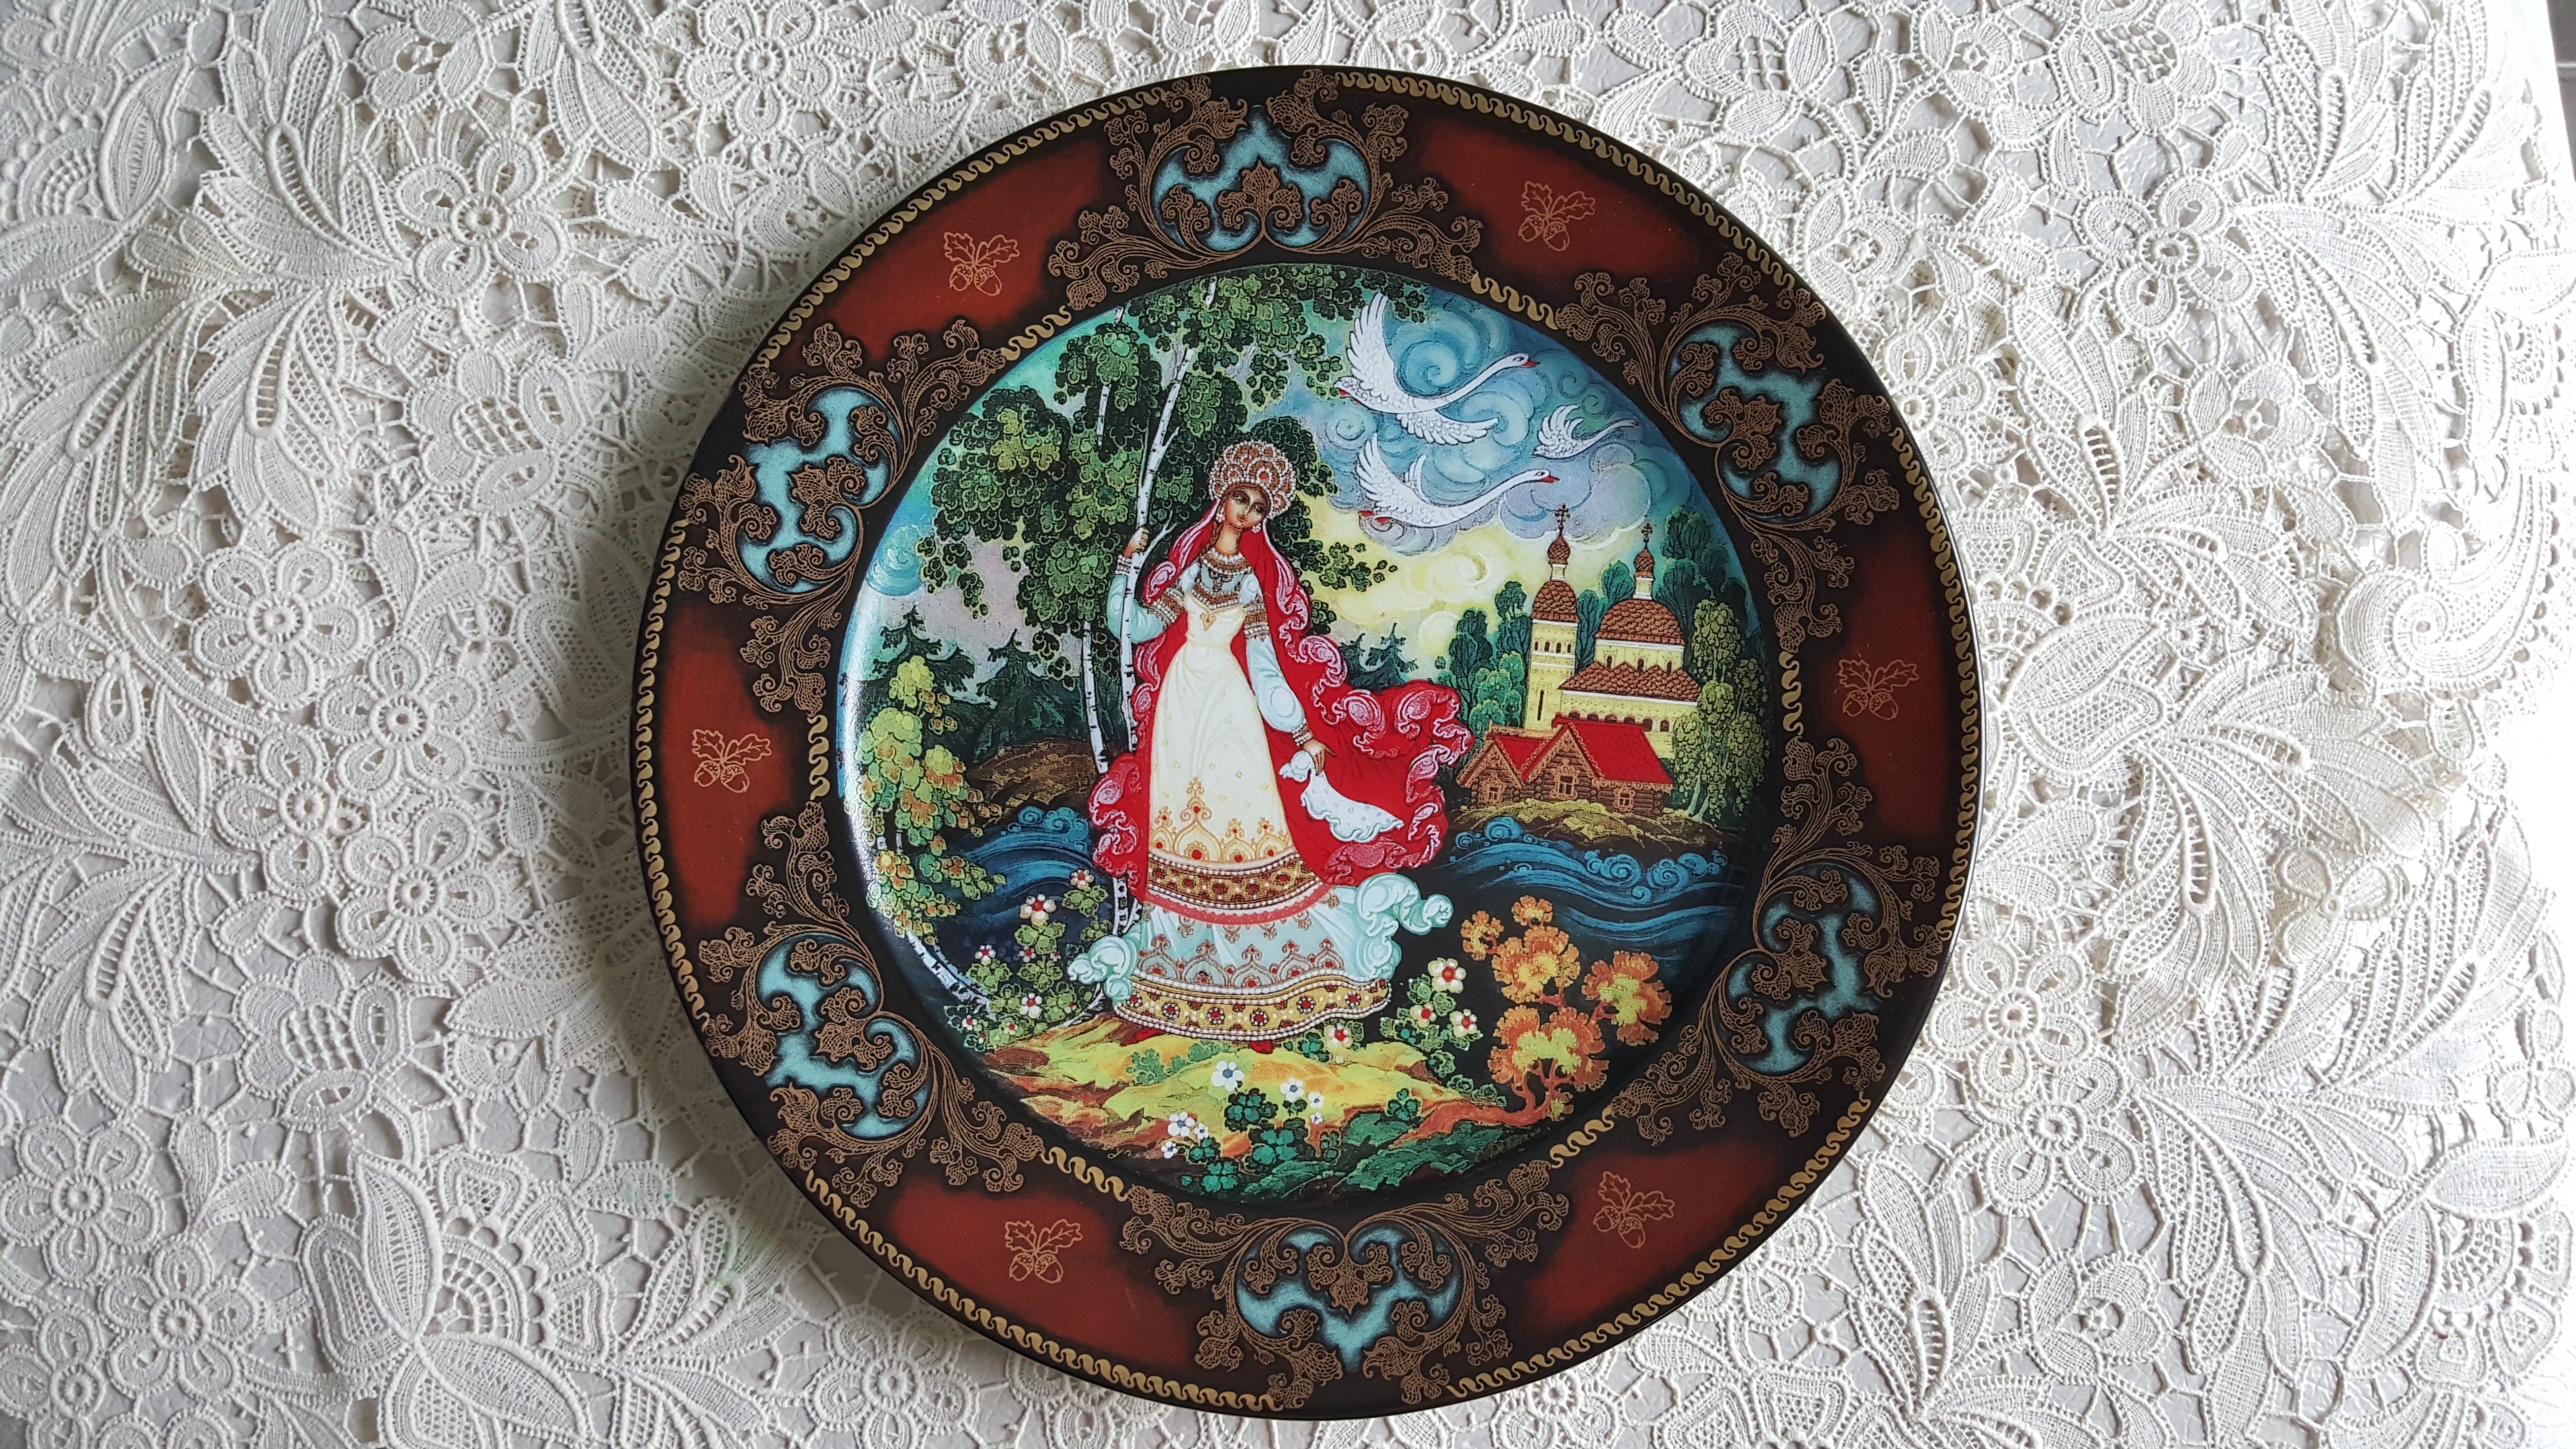
window, glass, autumn, material, art, epic porcelain, multicolored autumn